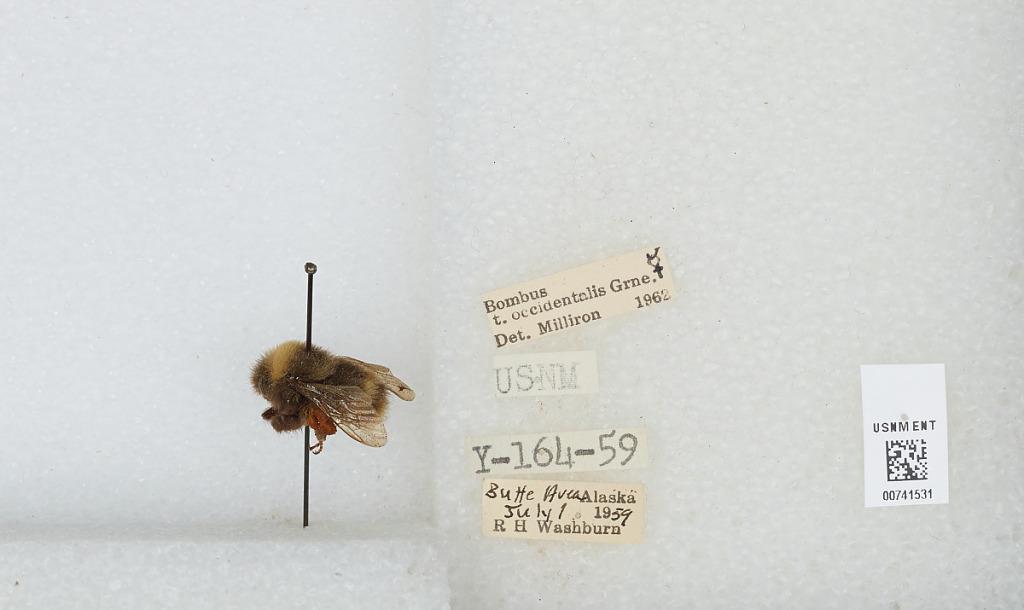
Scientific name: Bombus (Bombus) occidentalis Greene
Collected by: R. Washburn
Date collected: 1959-7-1
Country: United States
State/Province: Alaska
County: Matanuska-Susitna
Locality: Butte Area
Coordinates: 61.5481, -149.027
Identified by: Milliron